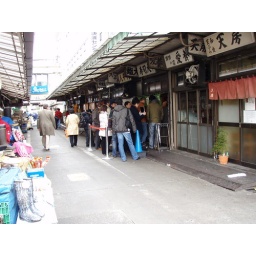
Streed os sushi bars in Tokyo's fish market